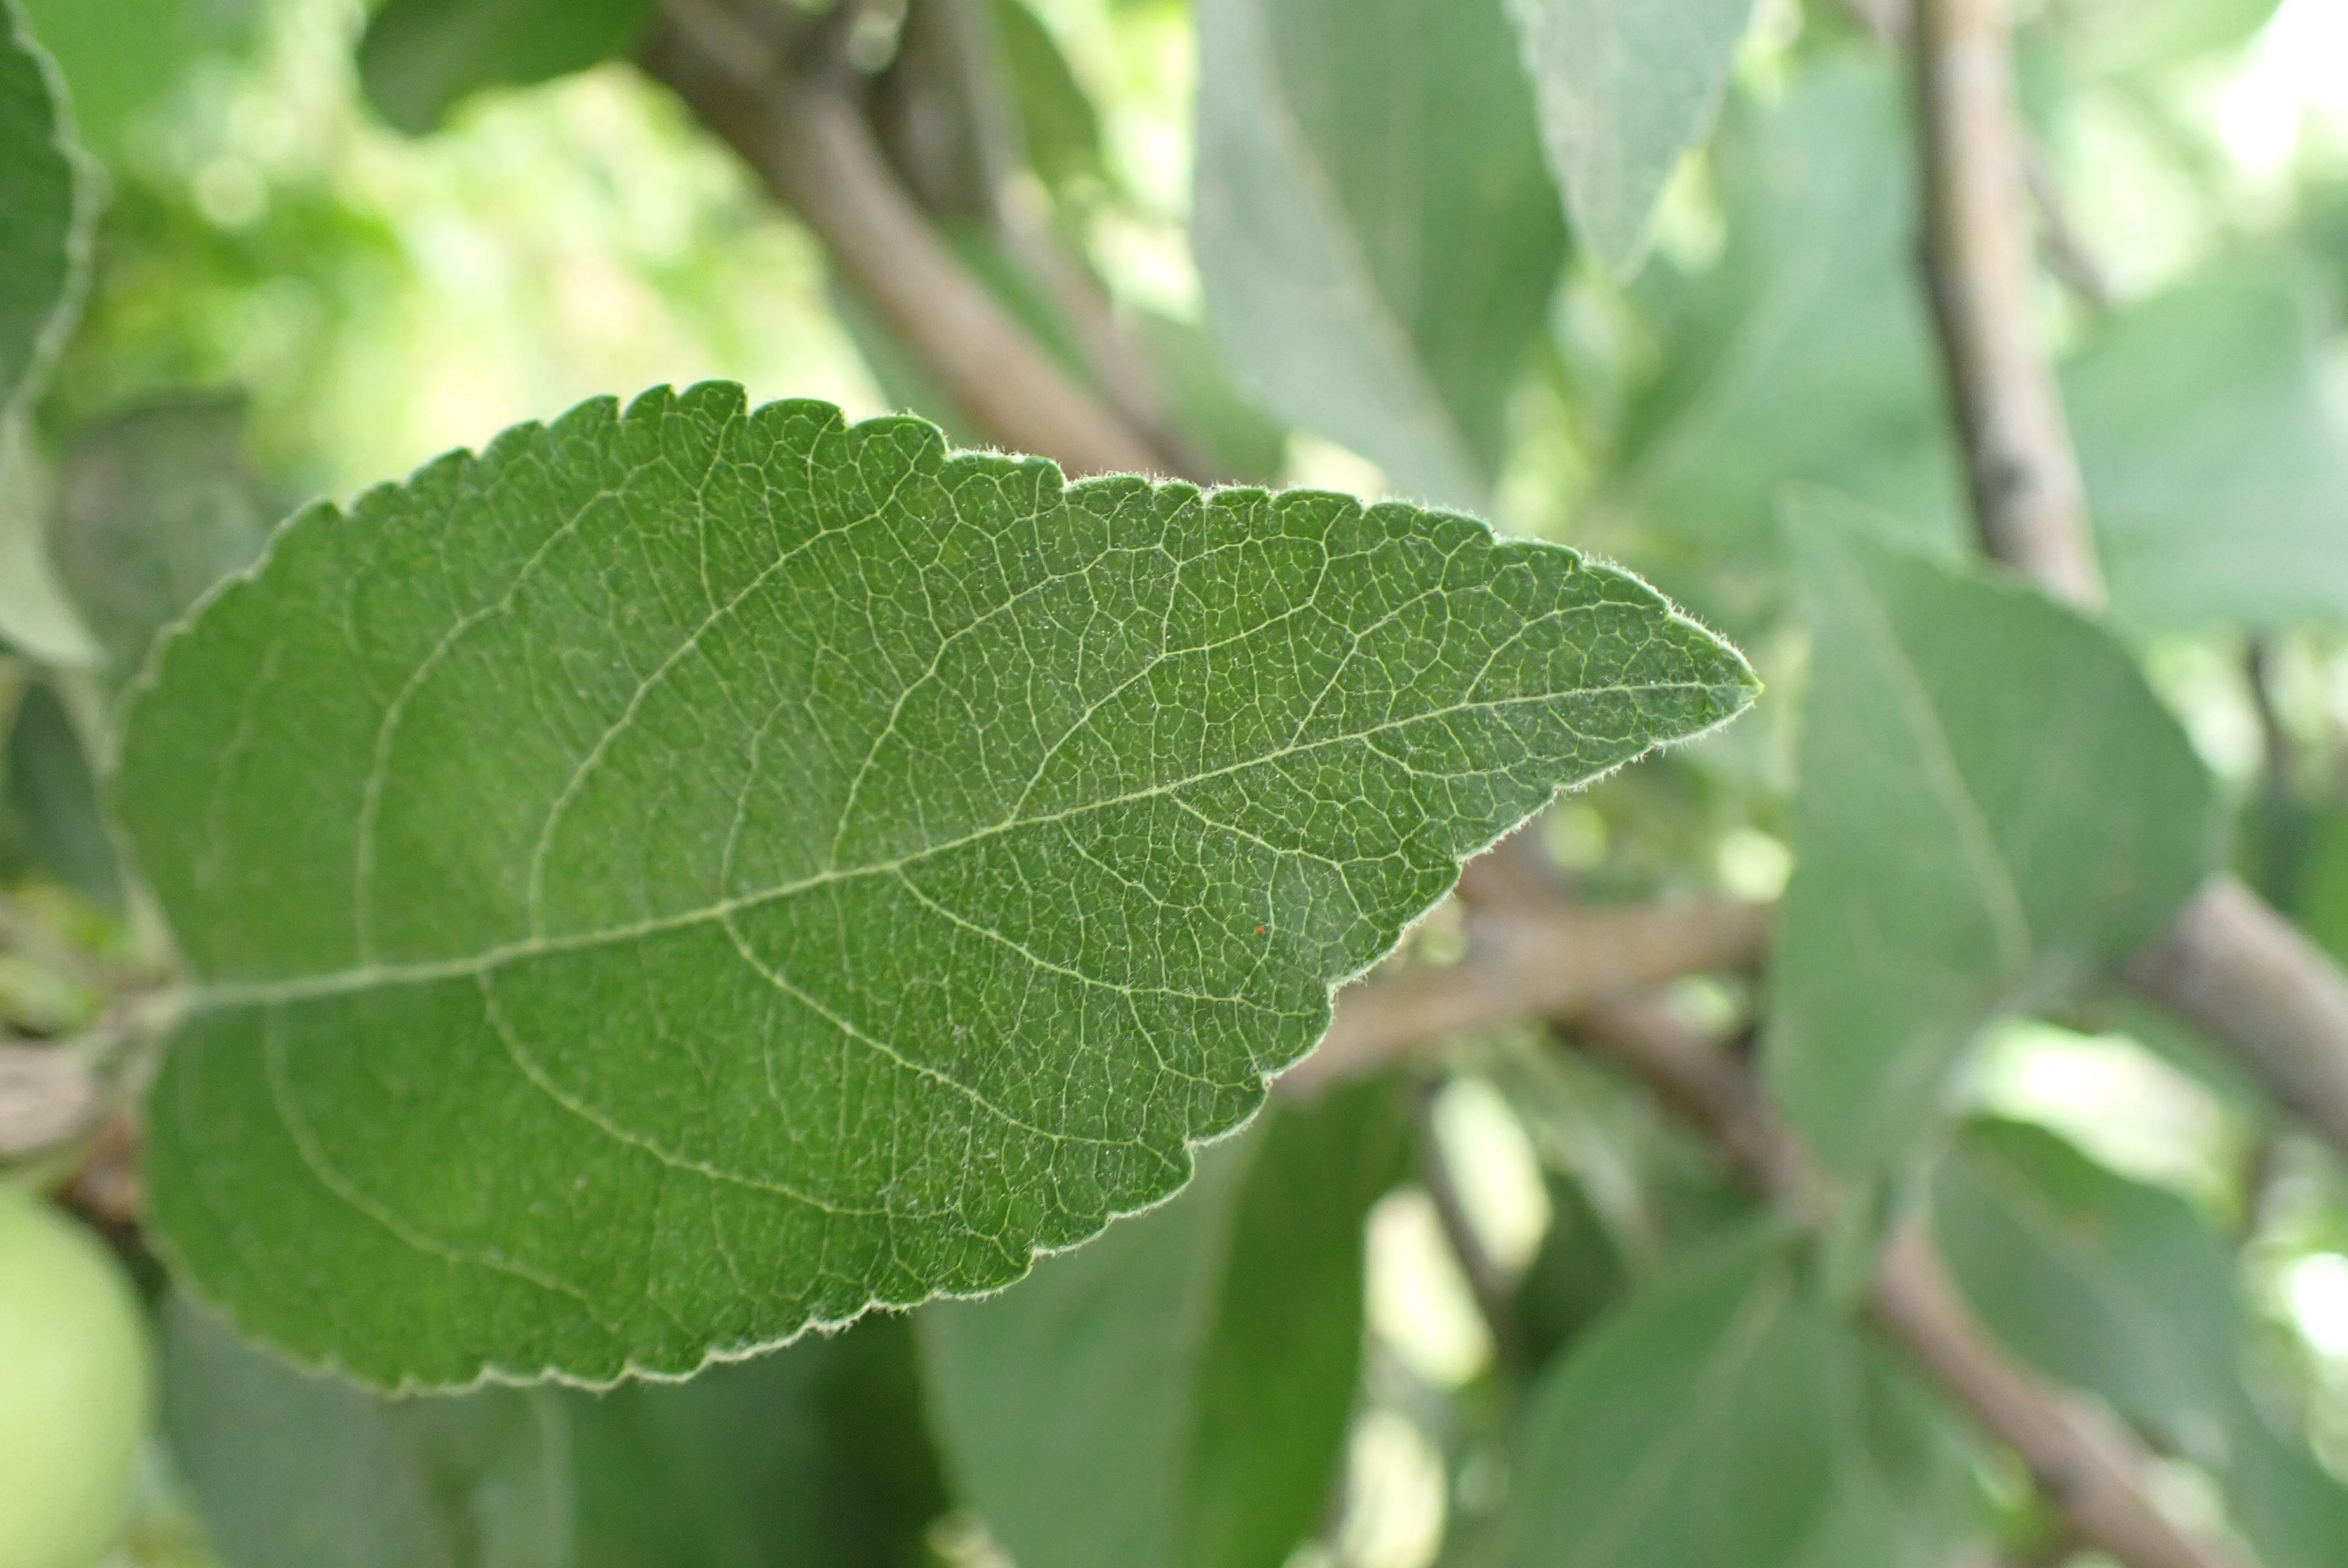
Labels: healthy